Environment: real
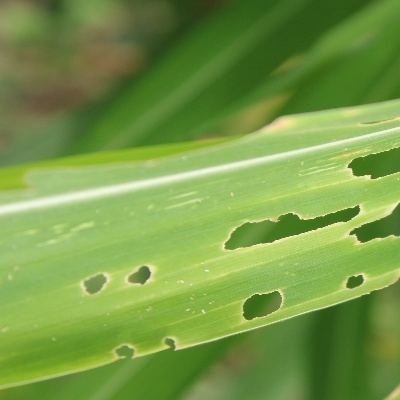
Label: fall_armyworm